Viam

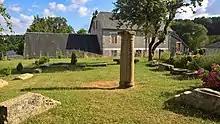
Gallo-Roman remains

The earliest human traces go back to the Neolithic period. Two polished axes and carved flints were discovered at six locations. In the Gallo-Roman period, a route from Limoges crossed the commune. Seven sites have remains of Gallo-Roman construction, the most important occupying the "Plateau du Domaine de Plazanet" where a double column was uncovered. Two cremated burial sites were discovered nearby. One, dated to the 1st century A.D., rested under a 15 metre diameter mound of earth. The other, consisting of a granite burial chest, dates from the end of the 2nd century. Another special burial chest includes three receptacles.